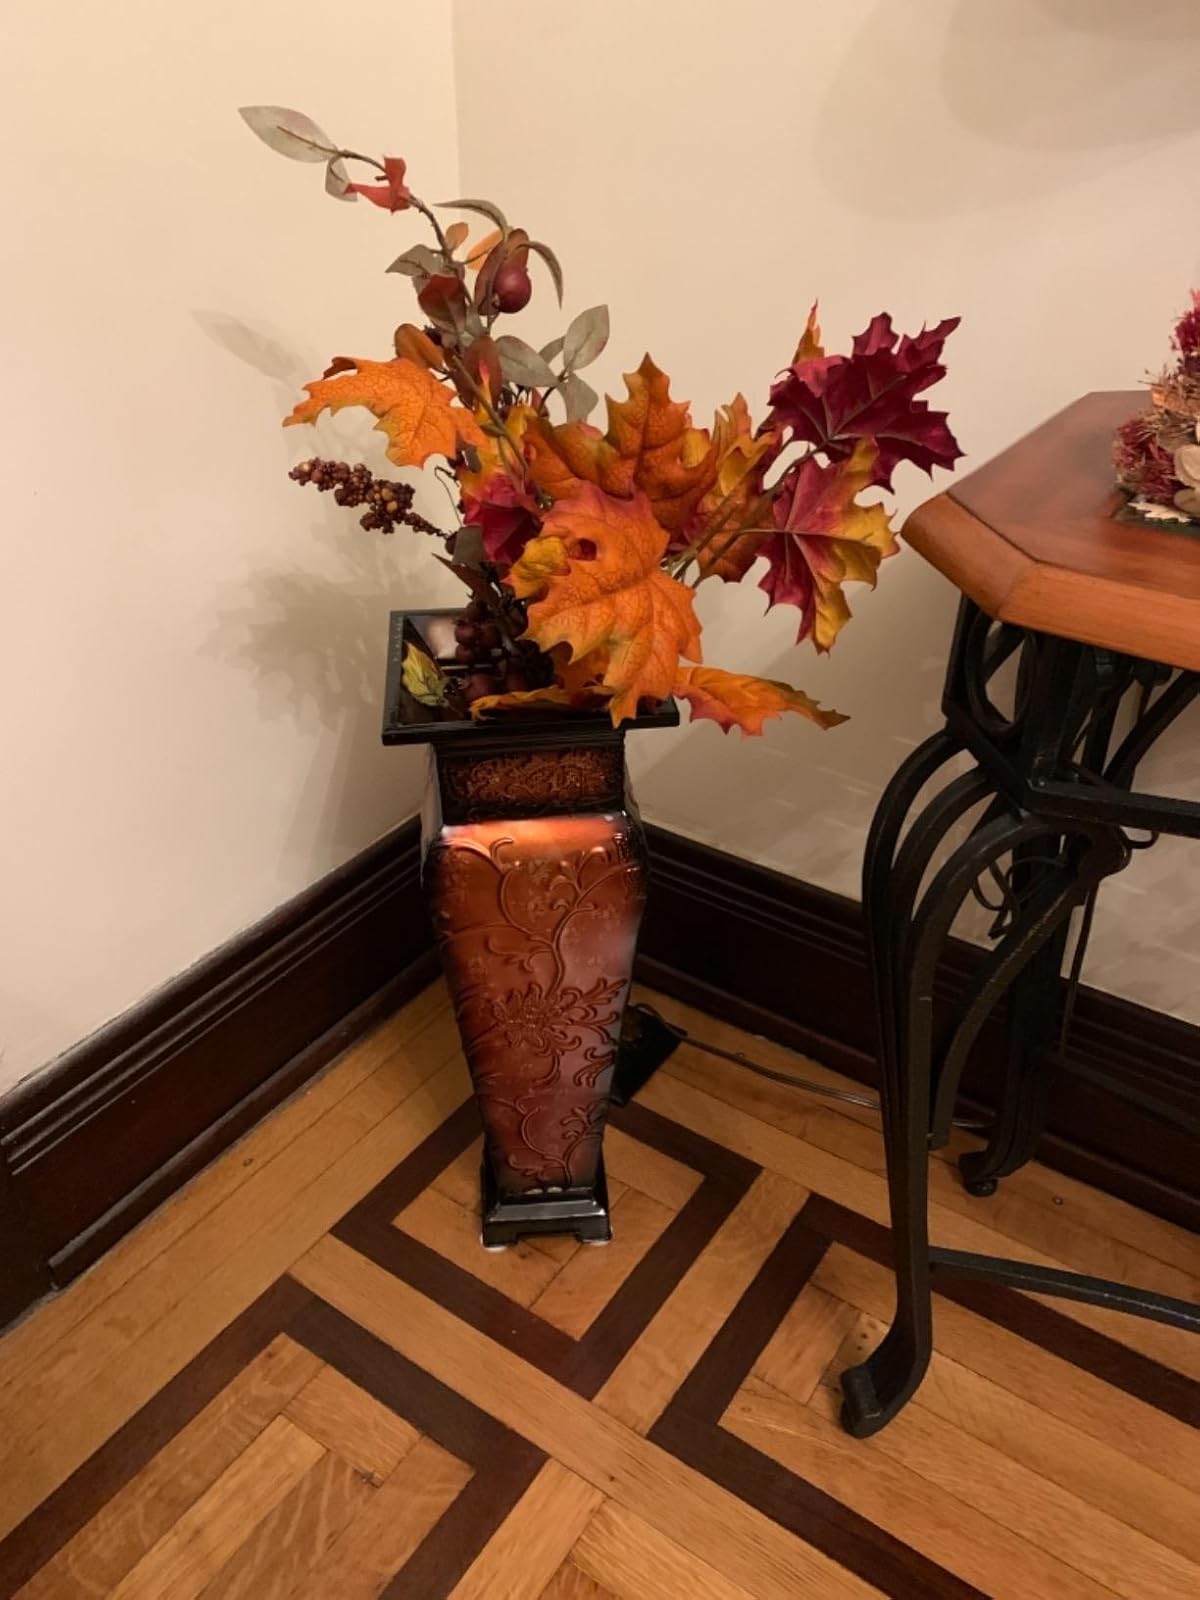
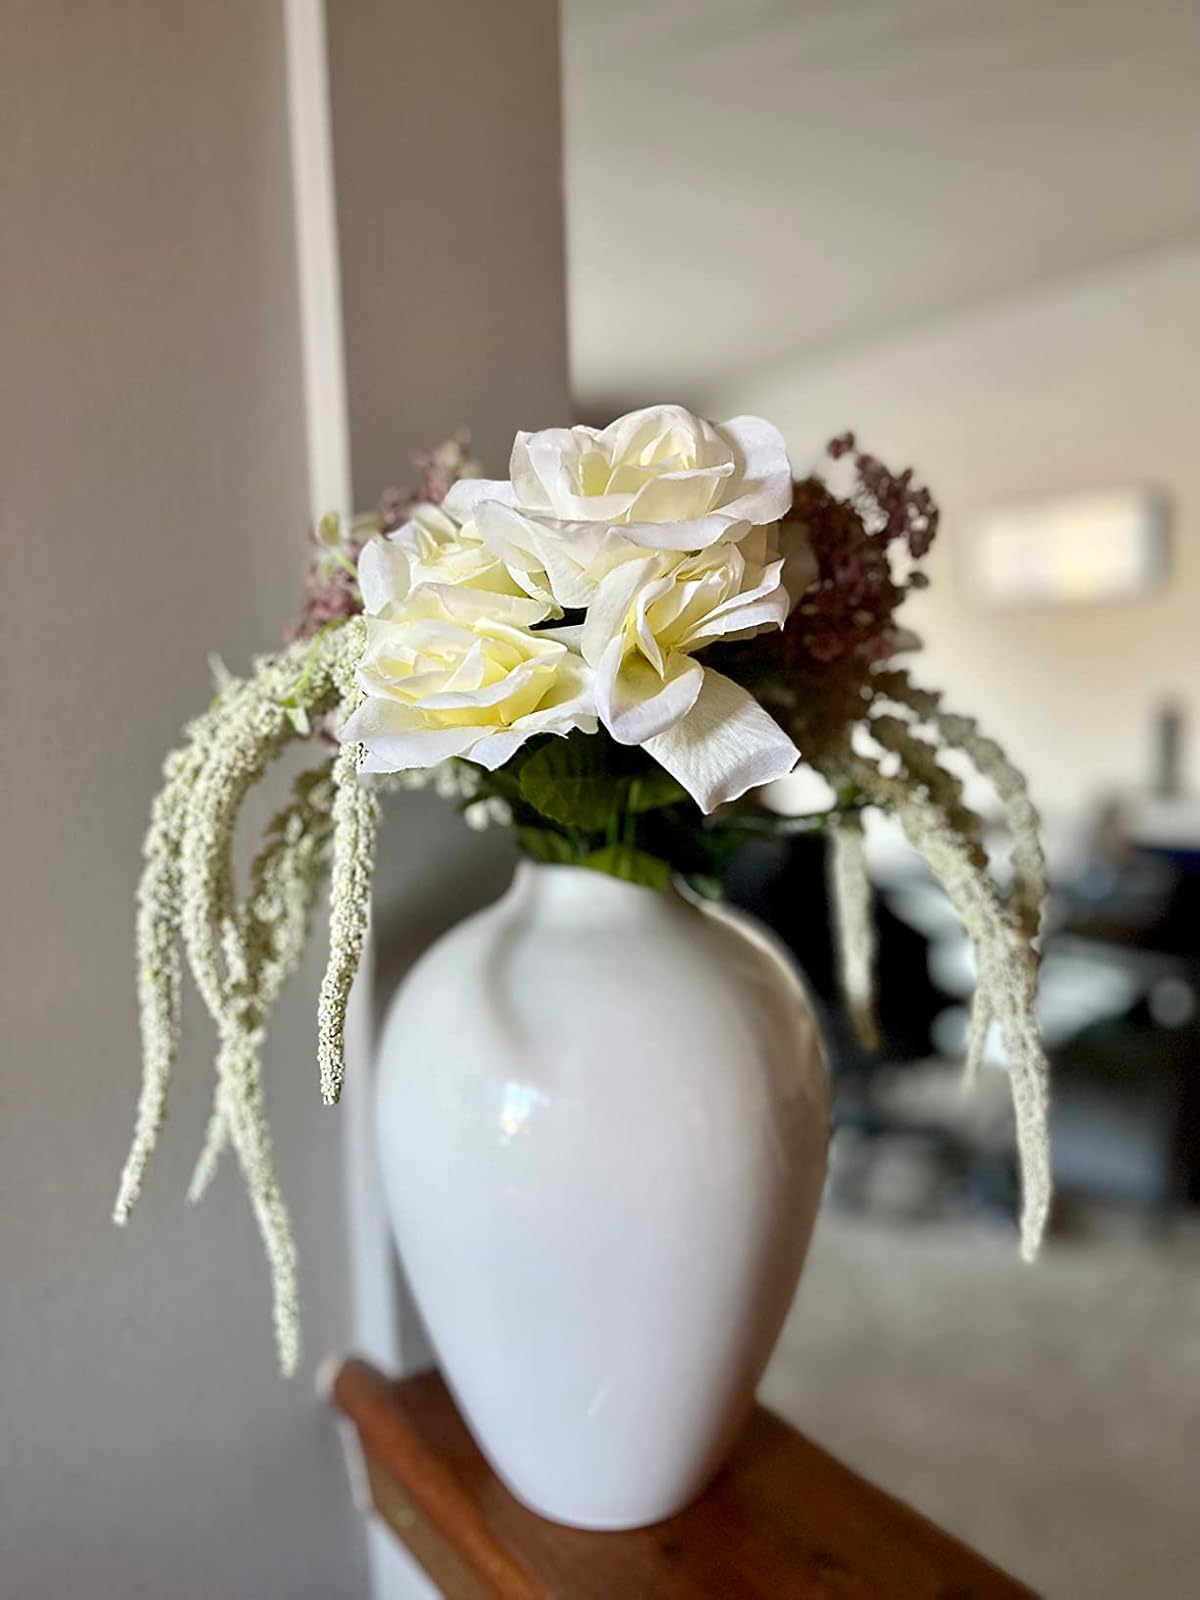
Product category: vase
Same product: no